1978–1980 ABC Paulista strikes

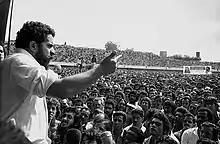
Luiz Inácio Lula da Silva speaking at a strike of metalworkers in the ABC Paulista, May 1979

The 1978–1980 ABC Paulista strikes were a series of workers' protests that took place in the ABC Region of Brazil, in the context of the redemocratization of Brazil. The strikes marked a resurgence of the Brazilian labor movement after its repression by the military dictatorship between 1968 and 1972.